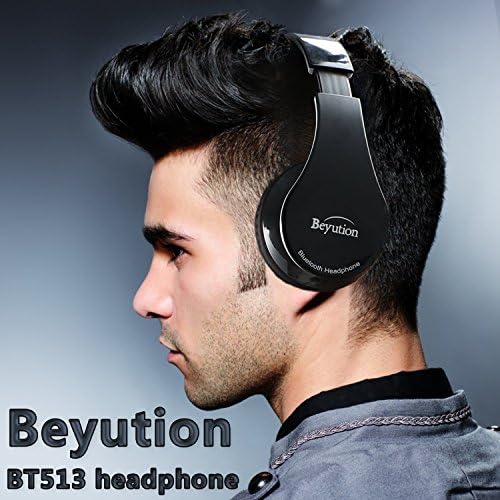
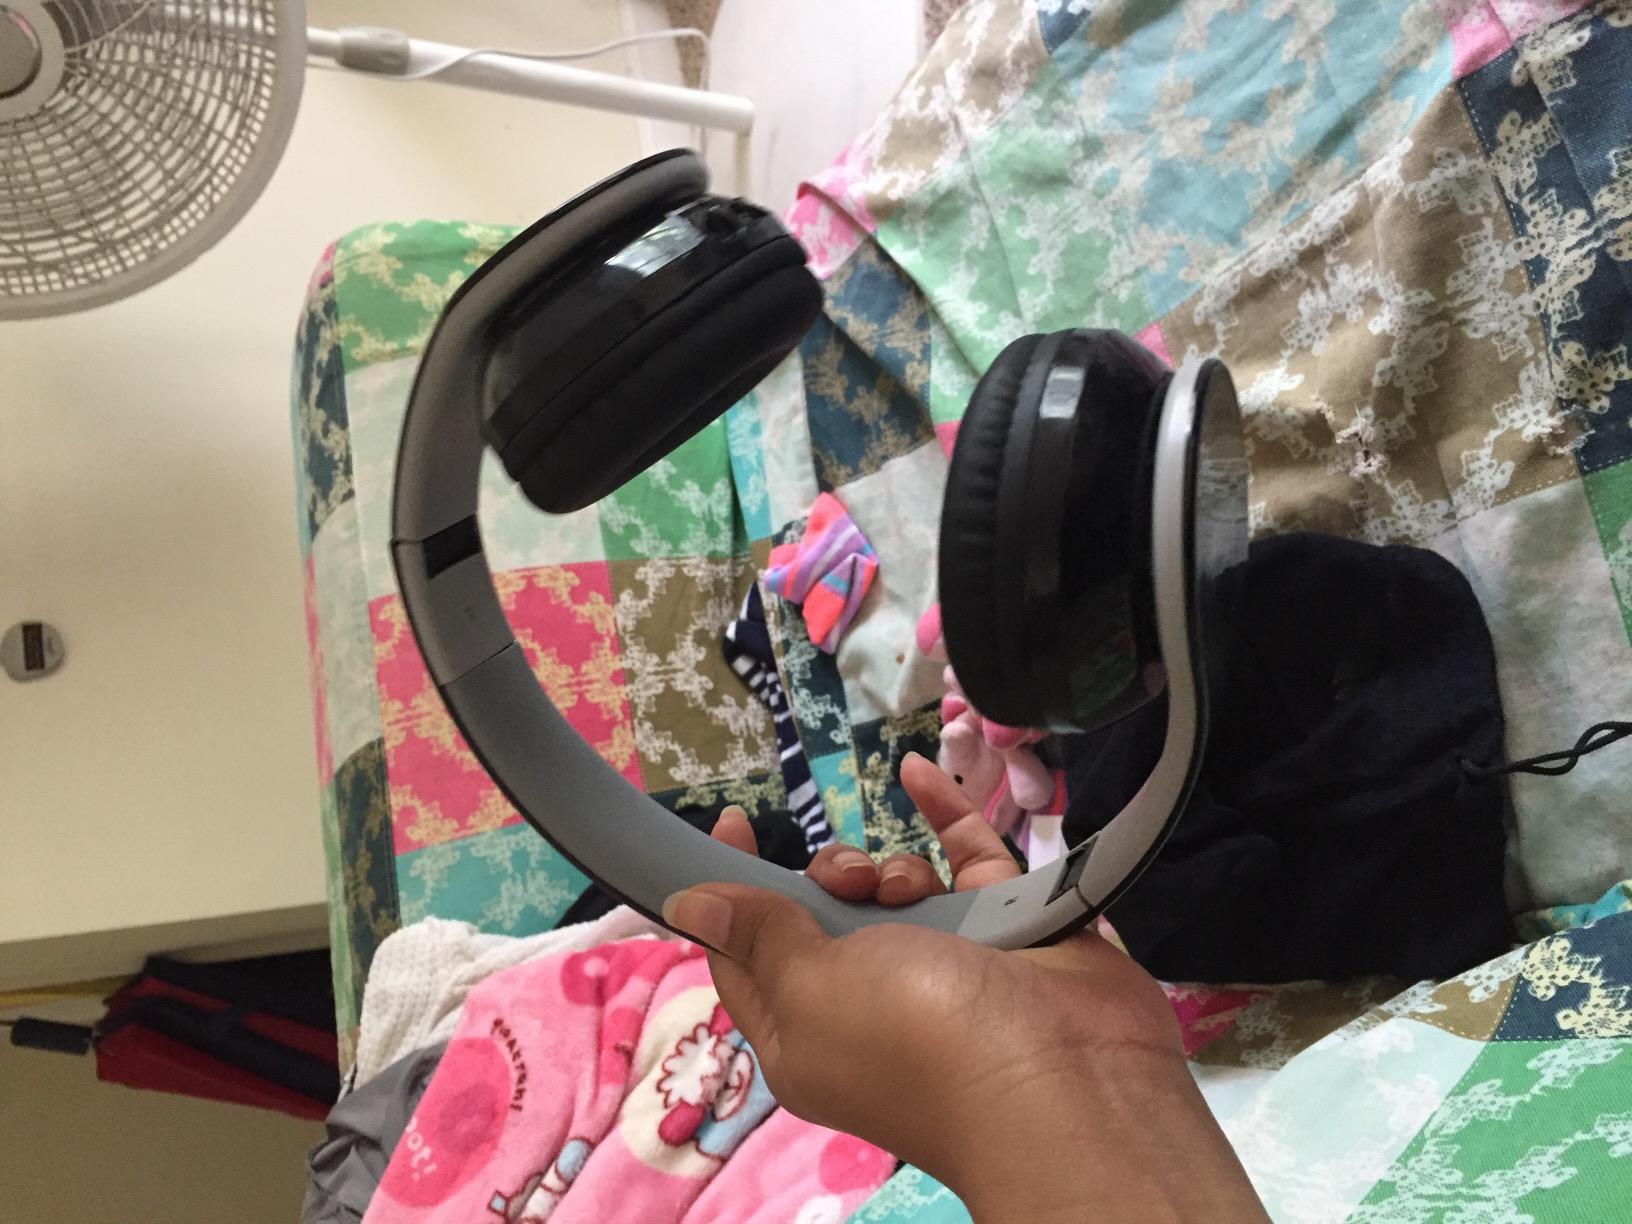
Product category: headphones
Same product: yes